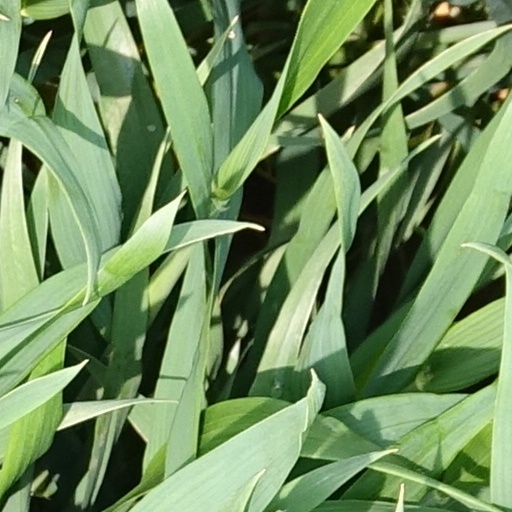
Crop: wheat